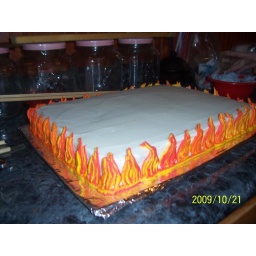
The flame base cake I used under the motorcycle cake...